Bioplastic

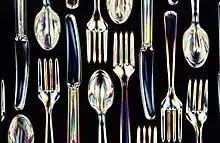
Biodegradable plastic utensils

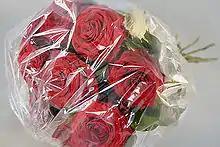
Flower wrapping made of PLA-blend bio-flex

Bioplastics are plastic materials produced from renewable biomass sources. Historically, bioplastics made from natural materials like shellac or cellulose had been the first plastics. Since the end of the 19th century they have been increasingly superseded by fossil-fuel plastics derived from petroleum or natural gas ("fossilized" biomass is not considered to be renewable in reasonable short time). Today, in the context of bioeconomy and circular economy, bioplastics are gaining interest again. Conventional petro-based polymers are increasingly blended with bioplastics to manufacture "bio-attributed" or "mass-balanced" plastic products - so the difference between bio- and other plastics might be difficult to define.